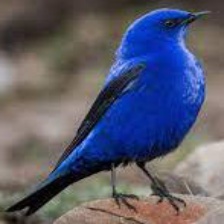
Species: GRANDALA
Scientific name: GRANDALA COELICOLOR